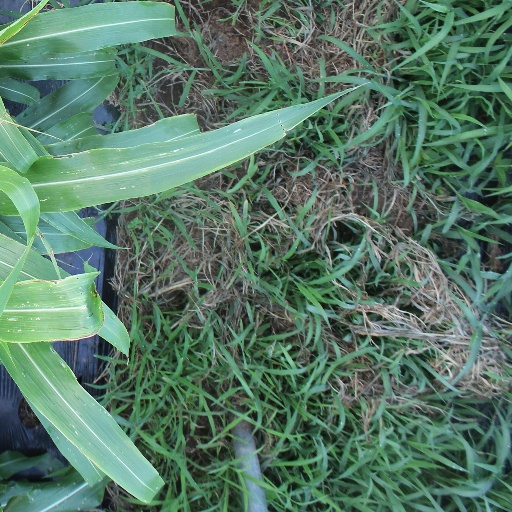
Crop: sorghum